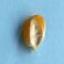
Maize quality: Good